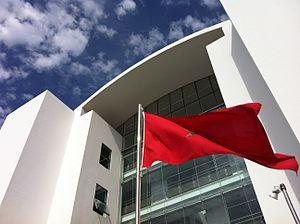
L'entrée de l'UIR